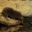
Label: shrew